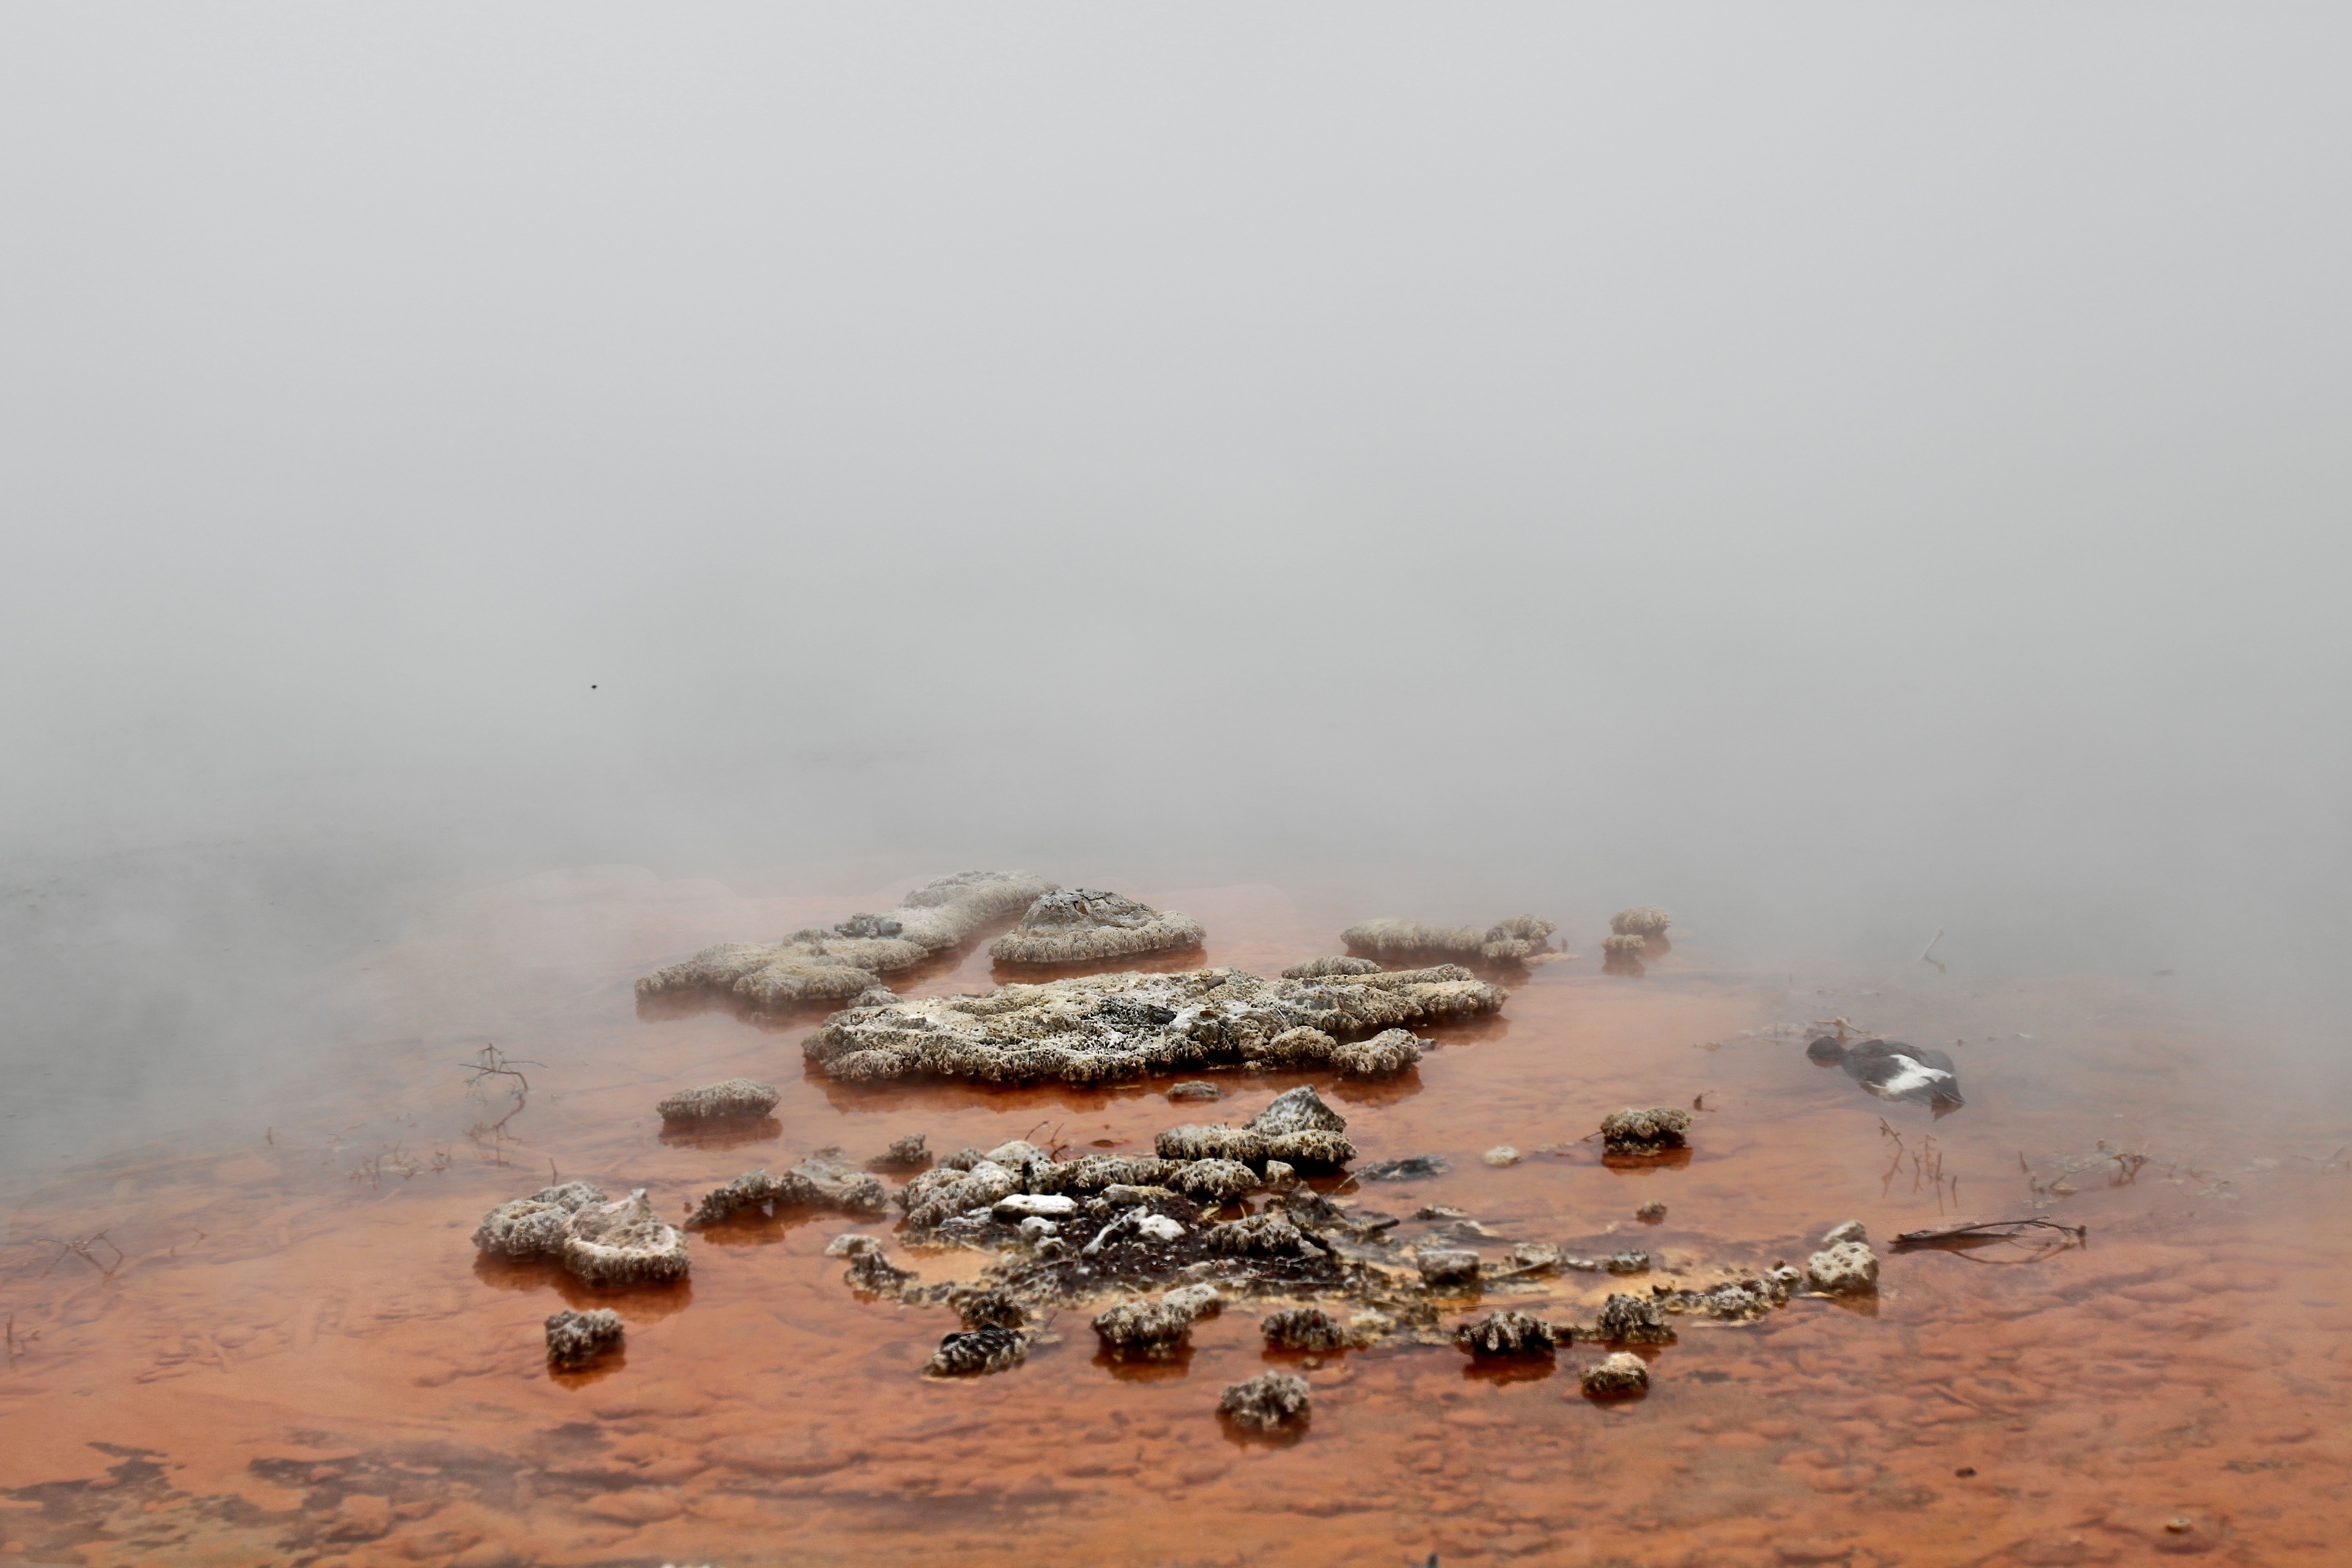
landscape, sea, coast, water, nature, sand, rock, fog, morning, lake, stone, relax, weather, atmospheric phenomenon